Pavel Štěpán

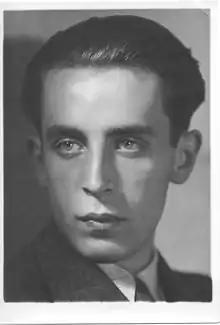
Pavel Štěpán profile.

Pavel Štěpán (28 May 1925 – 30 September 1998) was a Czech pianist whose domain was the interpretation of piano works by Josef Suk, Vitezslav Novak and Wolfgang Amadeus Mozart's piano concertos. He has always been described as a man of unusual intelligence, great pianistic style and deep musicality.